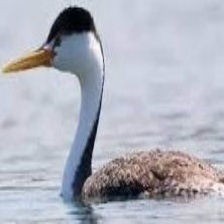
Species: CLARKS GREBE
Scientific name: AECHMOPHORUS CLARKII